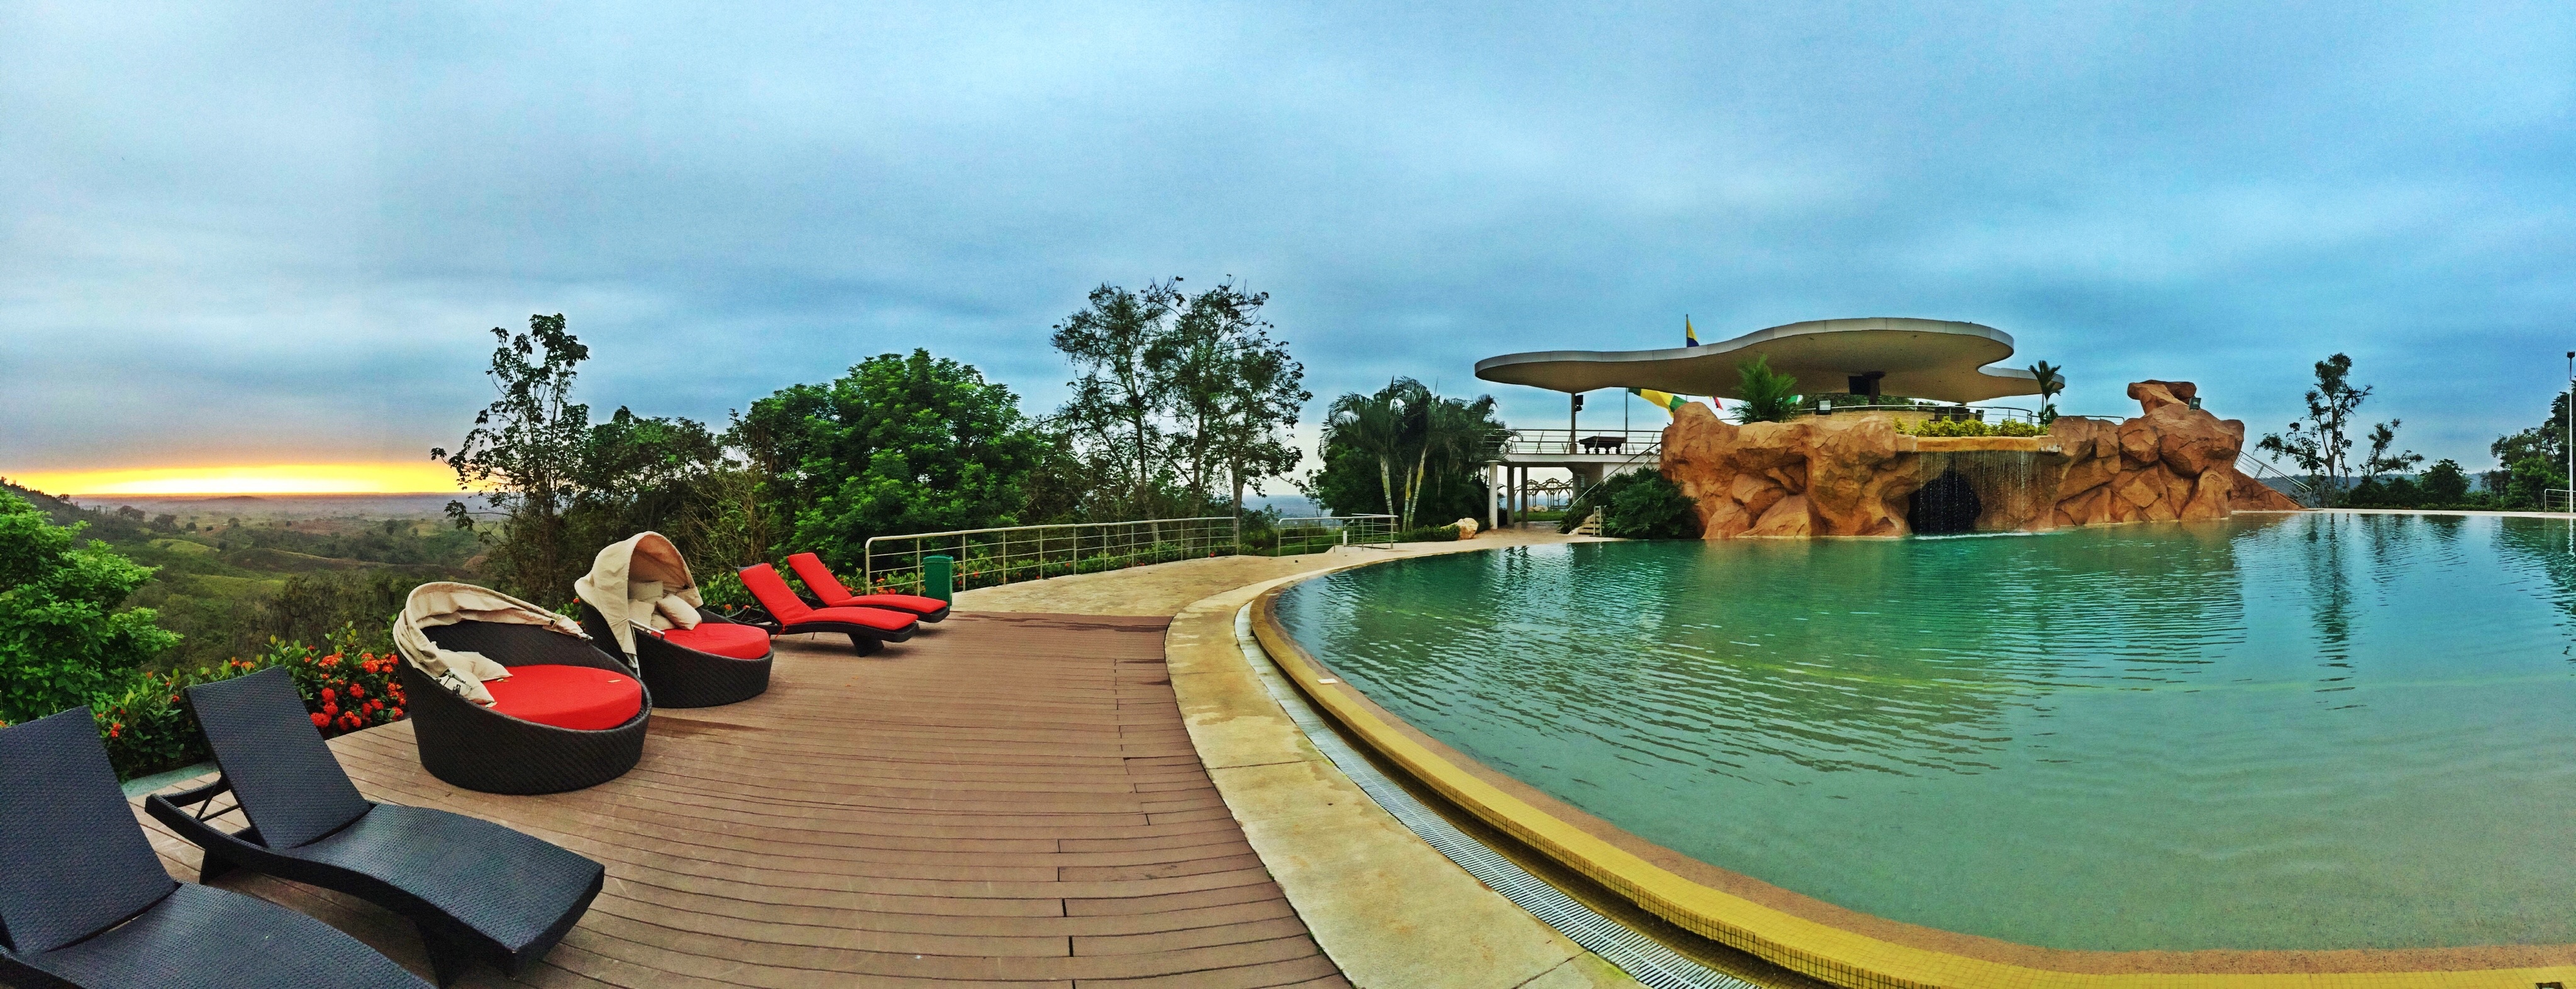
vacation, recreation, pool, amusement park, swimming pool, park, holiday, leisure, swimming, outdoors, relaxation, hotel, resort, estate, water park, outdoor recreation